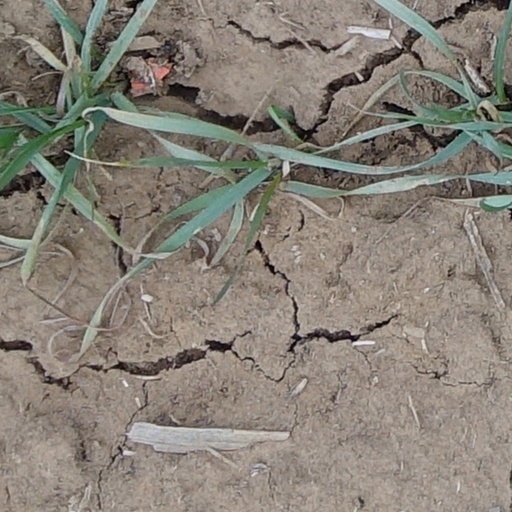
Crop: wheat